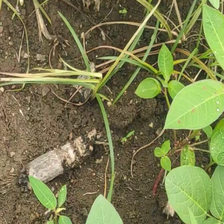
Weed species: Lavhala_(Cyperus_Rotundus)